List of numbered streets in Manhattan

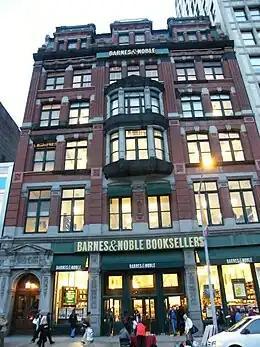
33 East 17th Street has been named to the National Register of Historic Places.

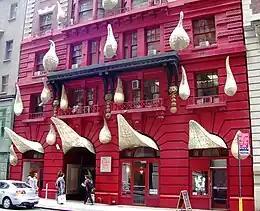
Gershwin Hotel on East 27th Street

On 17th Street, traffic runs one way along the street, from east to west excepting the stretch between Broadway and Park Avenue South, where traffic runs in both directions. It forms the northern borders of both Union Square (between Broadway and Park Avenue South) and Stuyvesant Square. Composer Antonín Dvořák's New York home was located at 327 East 17th Street, near Perlman Place. The house was razed by Beth Israel Medical Center after it received approval of a 1991 application to demolish the house and replace it with an AIDS hospice with financing from the photographer Robert Mapplethorpe. "Time" Magazine was started at 141 East 17th Street.